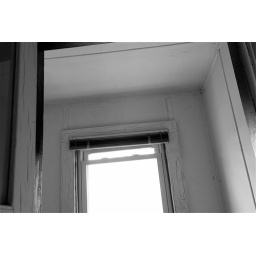
window in an old building